Castle Romeo

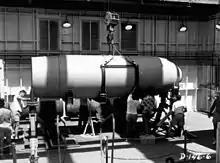
The "Runt" device

The "Runt" TX-15 device was a weaponized dry fusion bomb, using lithium deuteride fuel for the fusion stage of a staged fusion bomb, unlike the cryogenic liquid deuterium of the first-generation Ivy Mike fusion device.